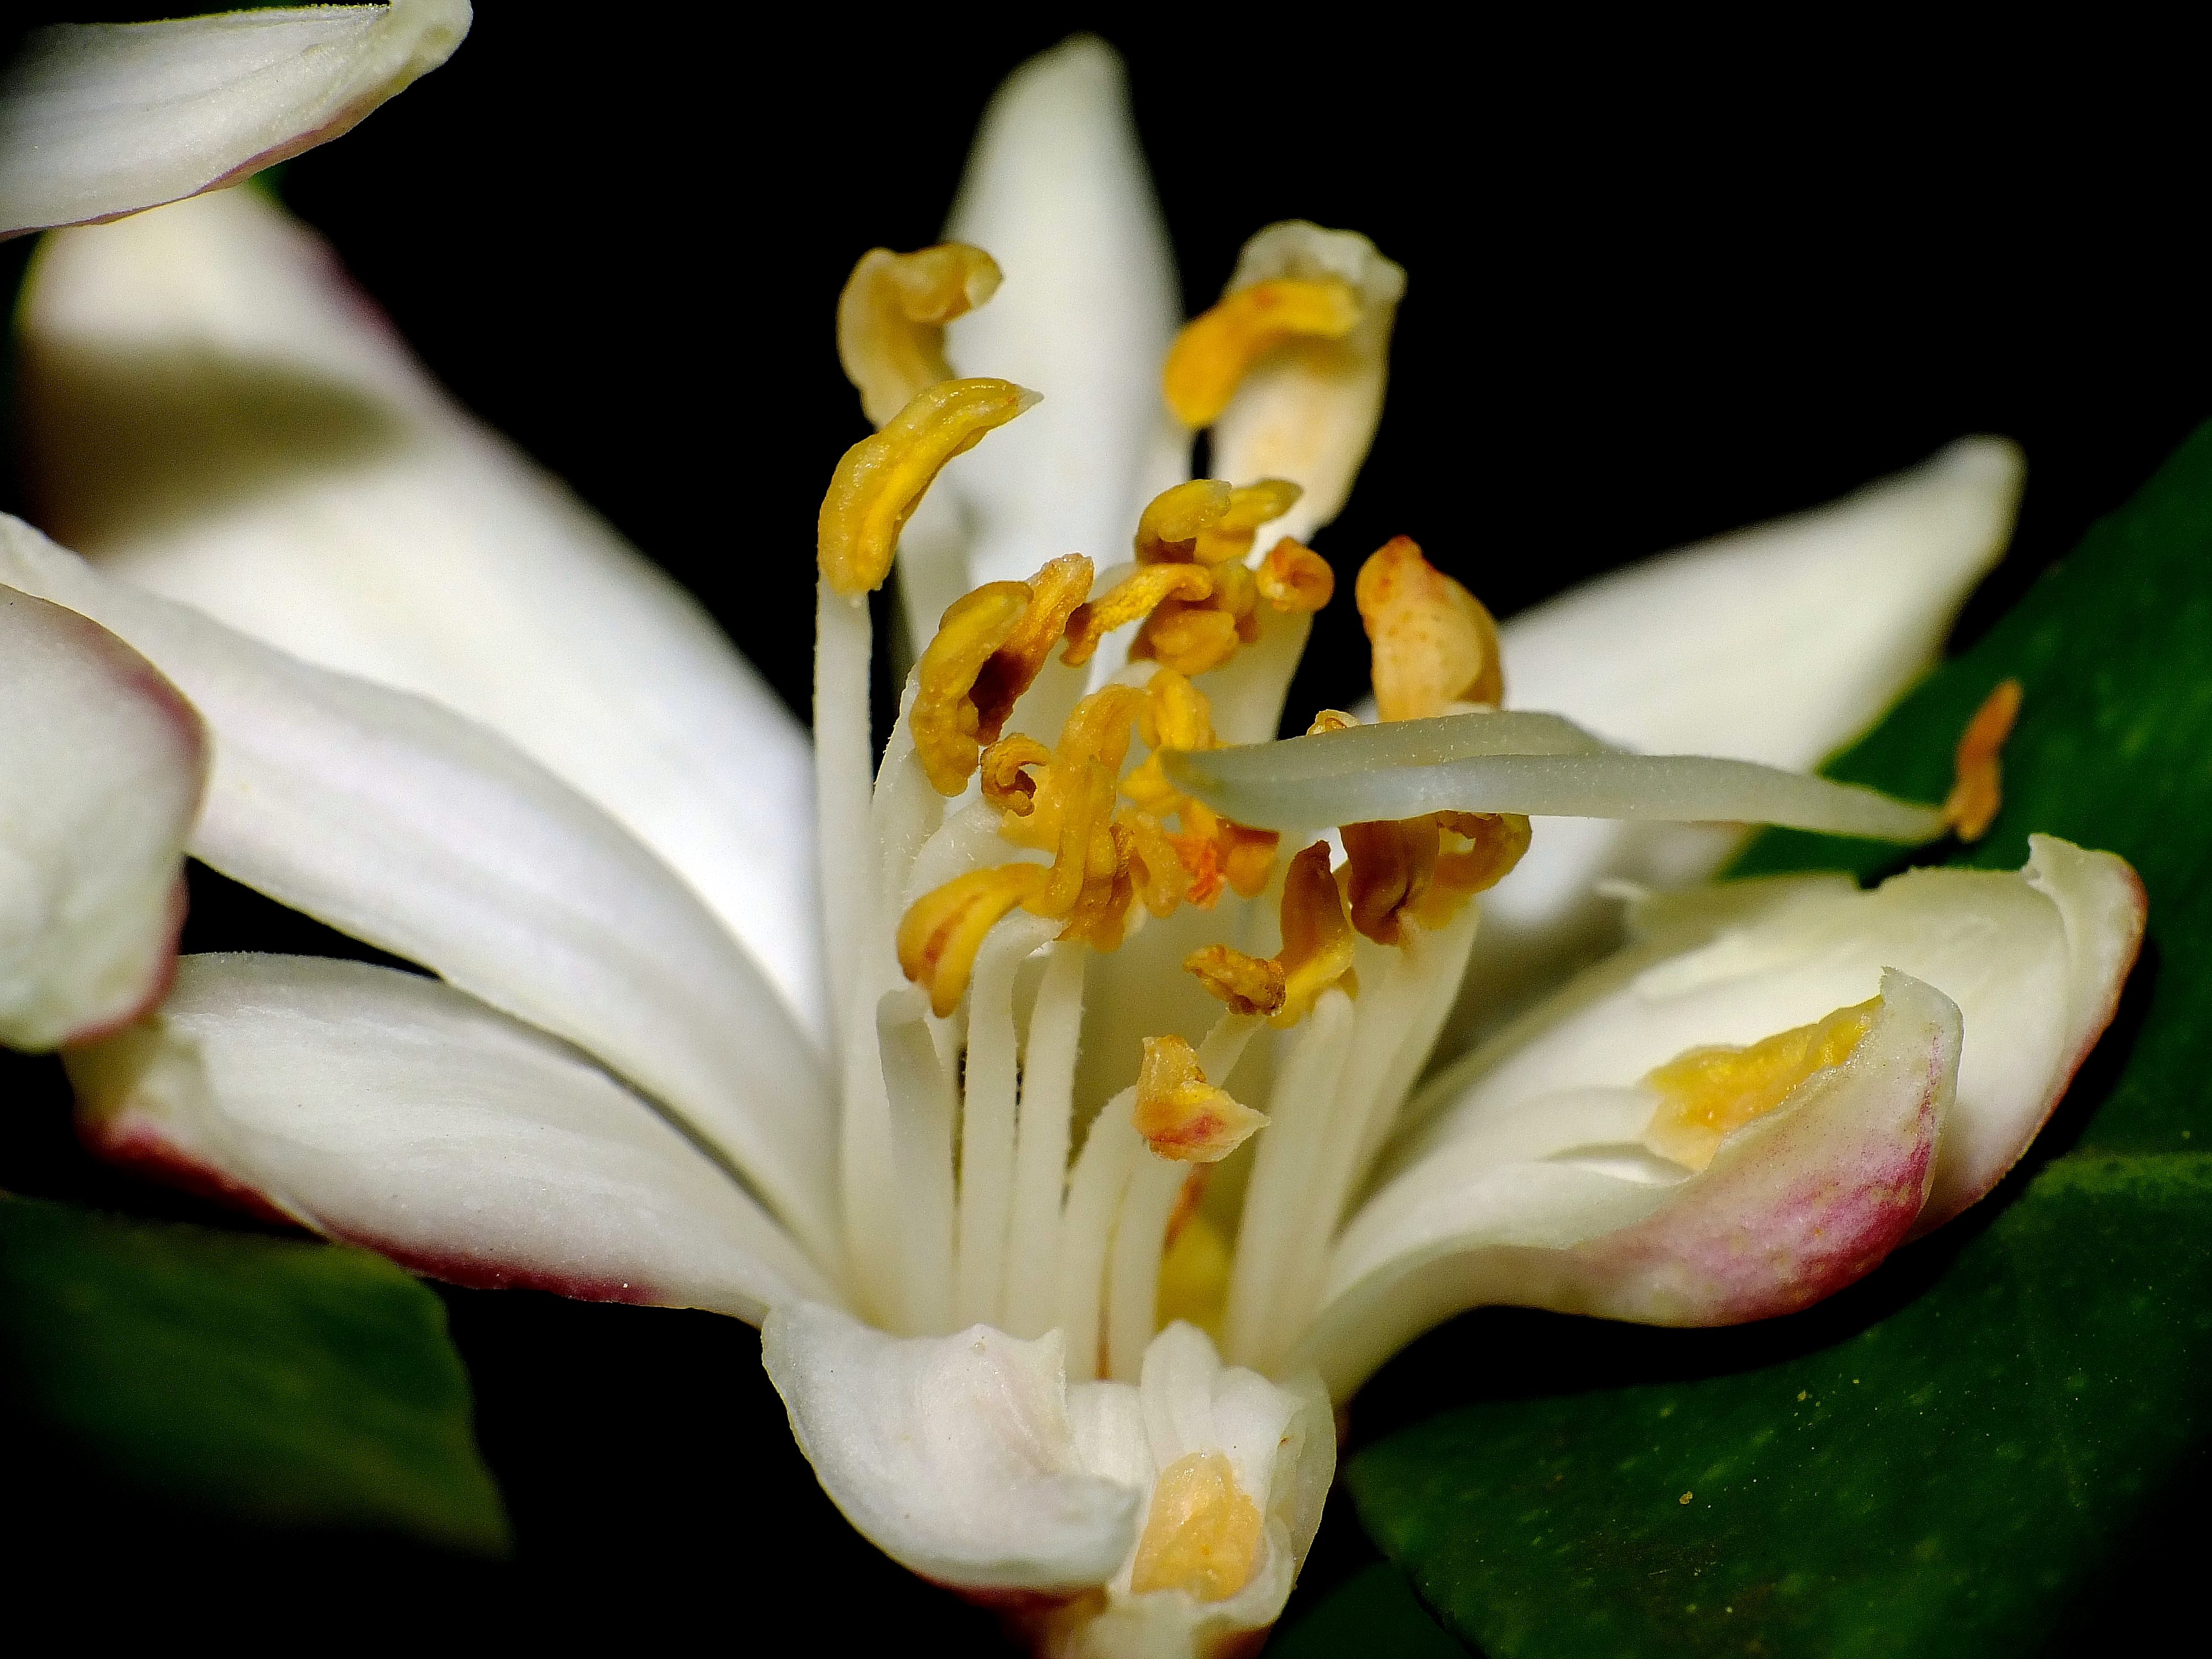
nature, blossom, plant, leaf, flower, petal, macro, botany, yellow, flora, orchid, flowers, close up, naturaleza, flores, lily, ggl1, gaby1, fujifilmxs1, macro photography, flowering plant, plant stem, land plant